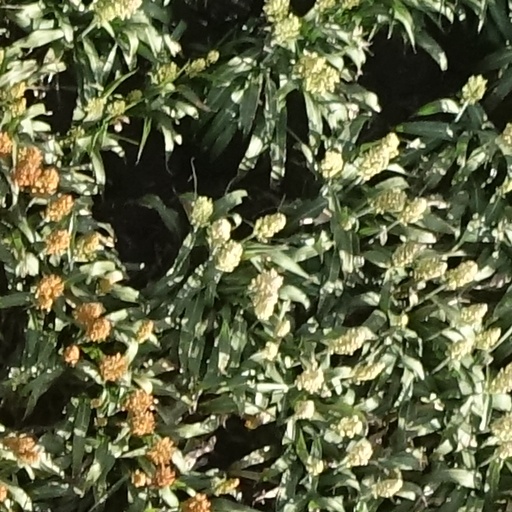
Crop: sorghum